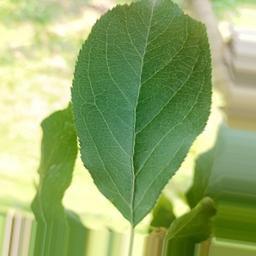
Label: Healthy